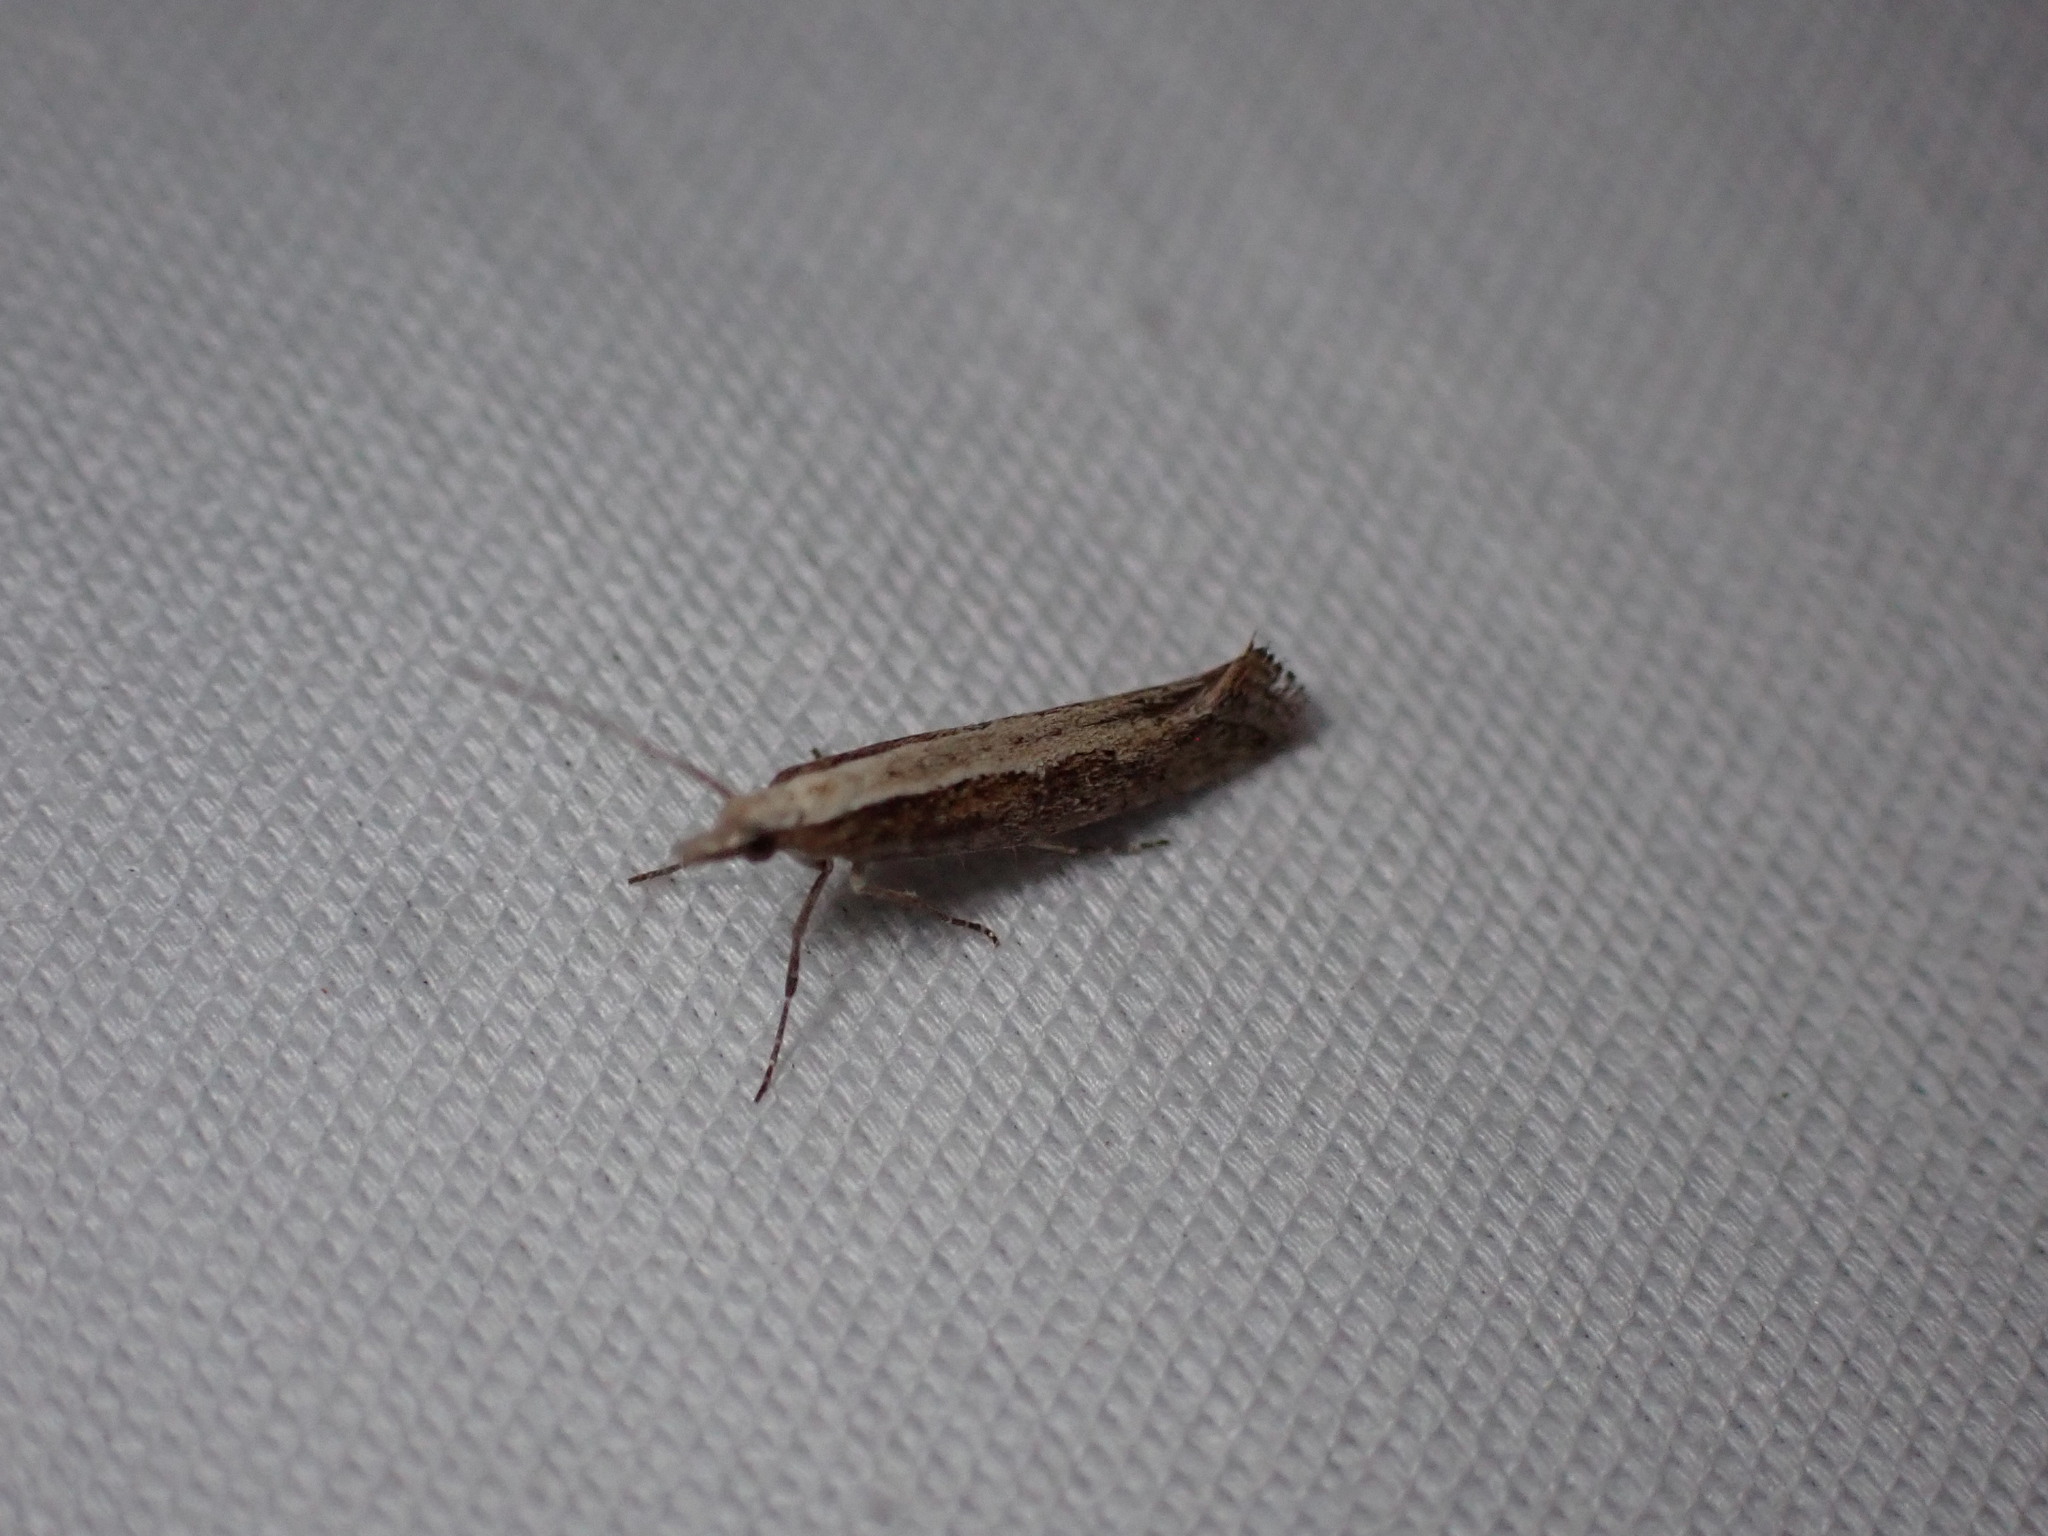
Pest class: diamondback_moth